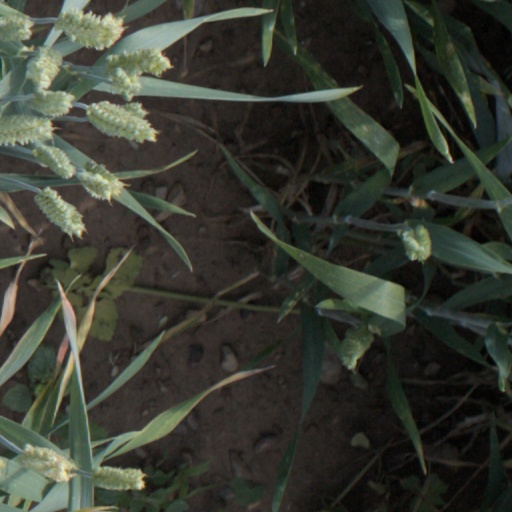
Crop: wheat